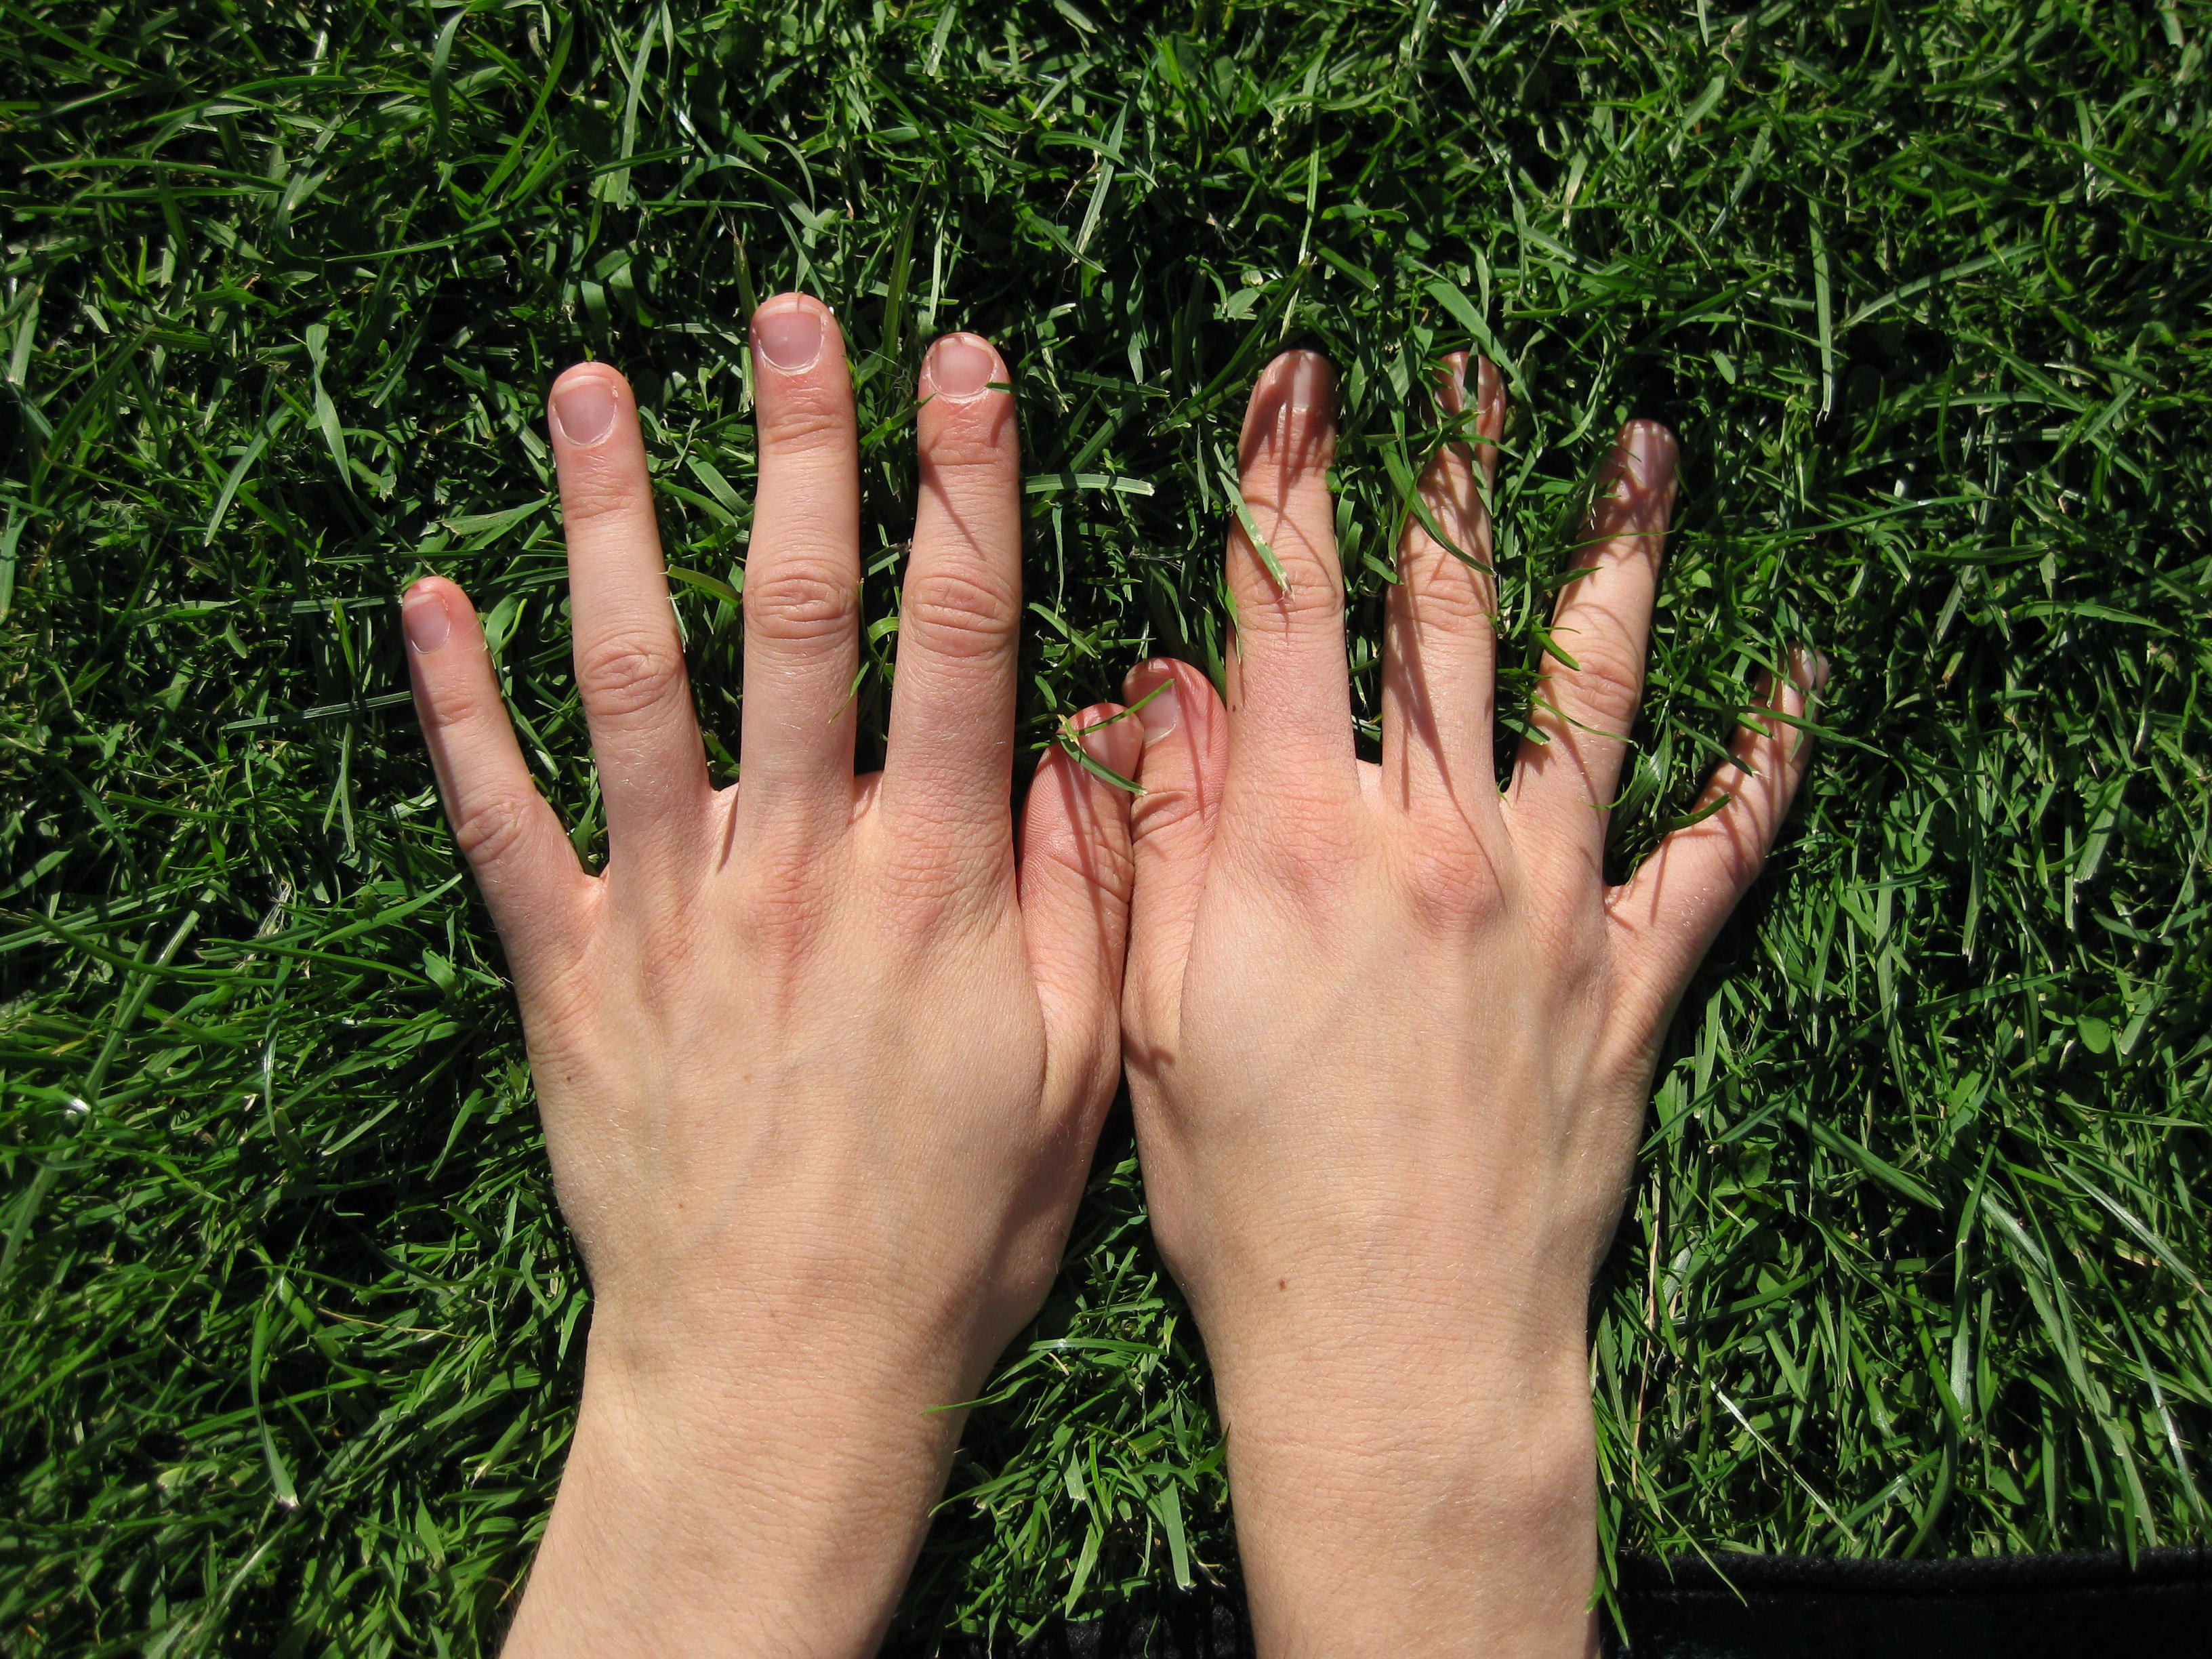
hand, grass, lawn, meadow, leg, finger, green, foot, soil, arm, nail, human body, hands, toe, sense